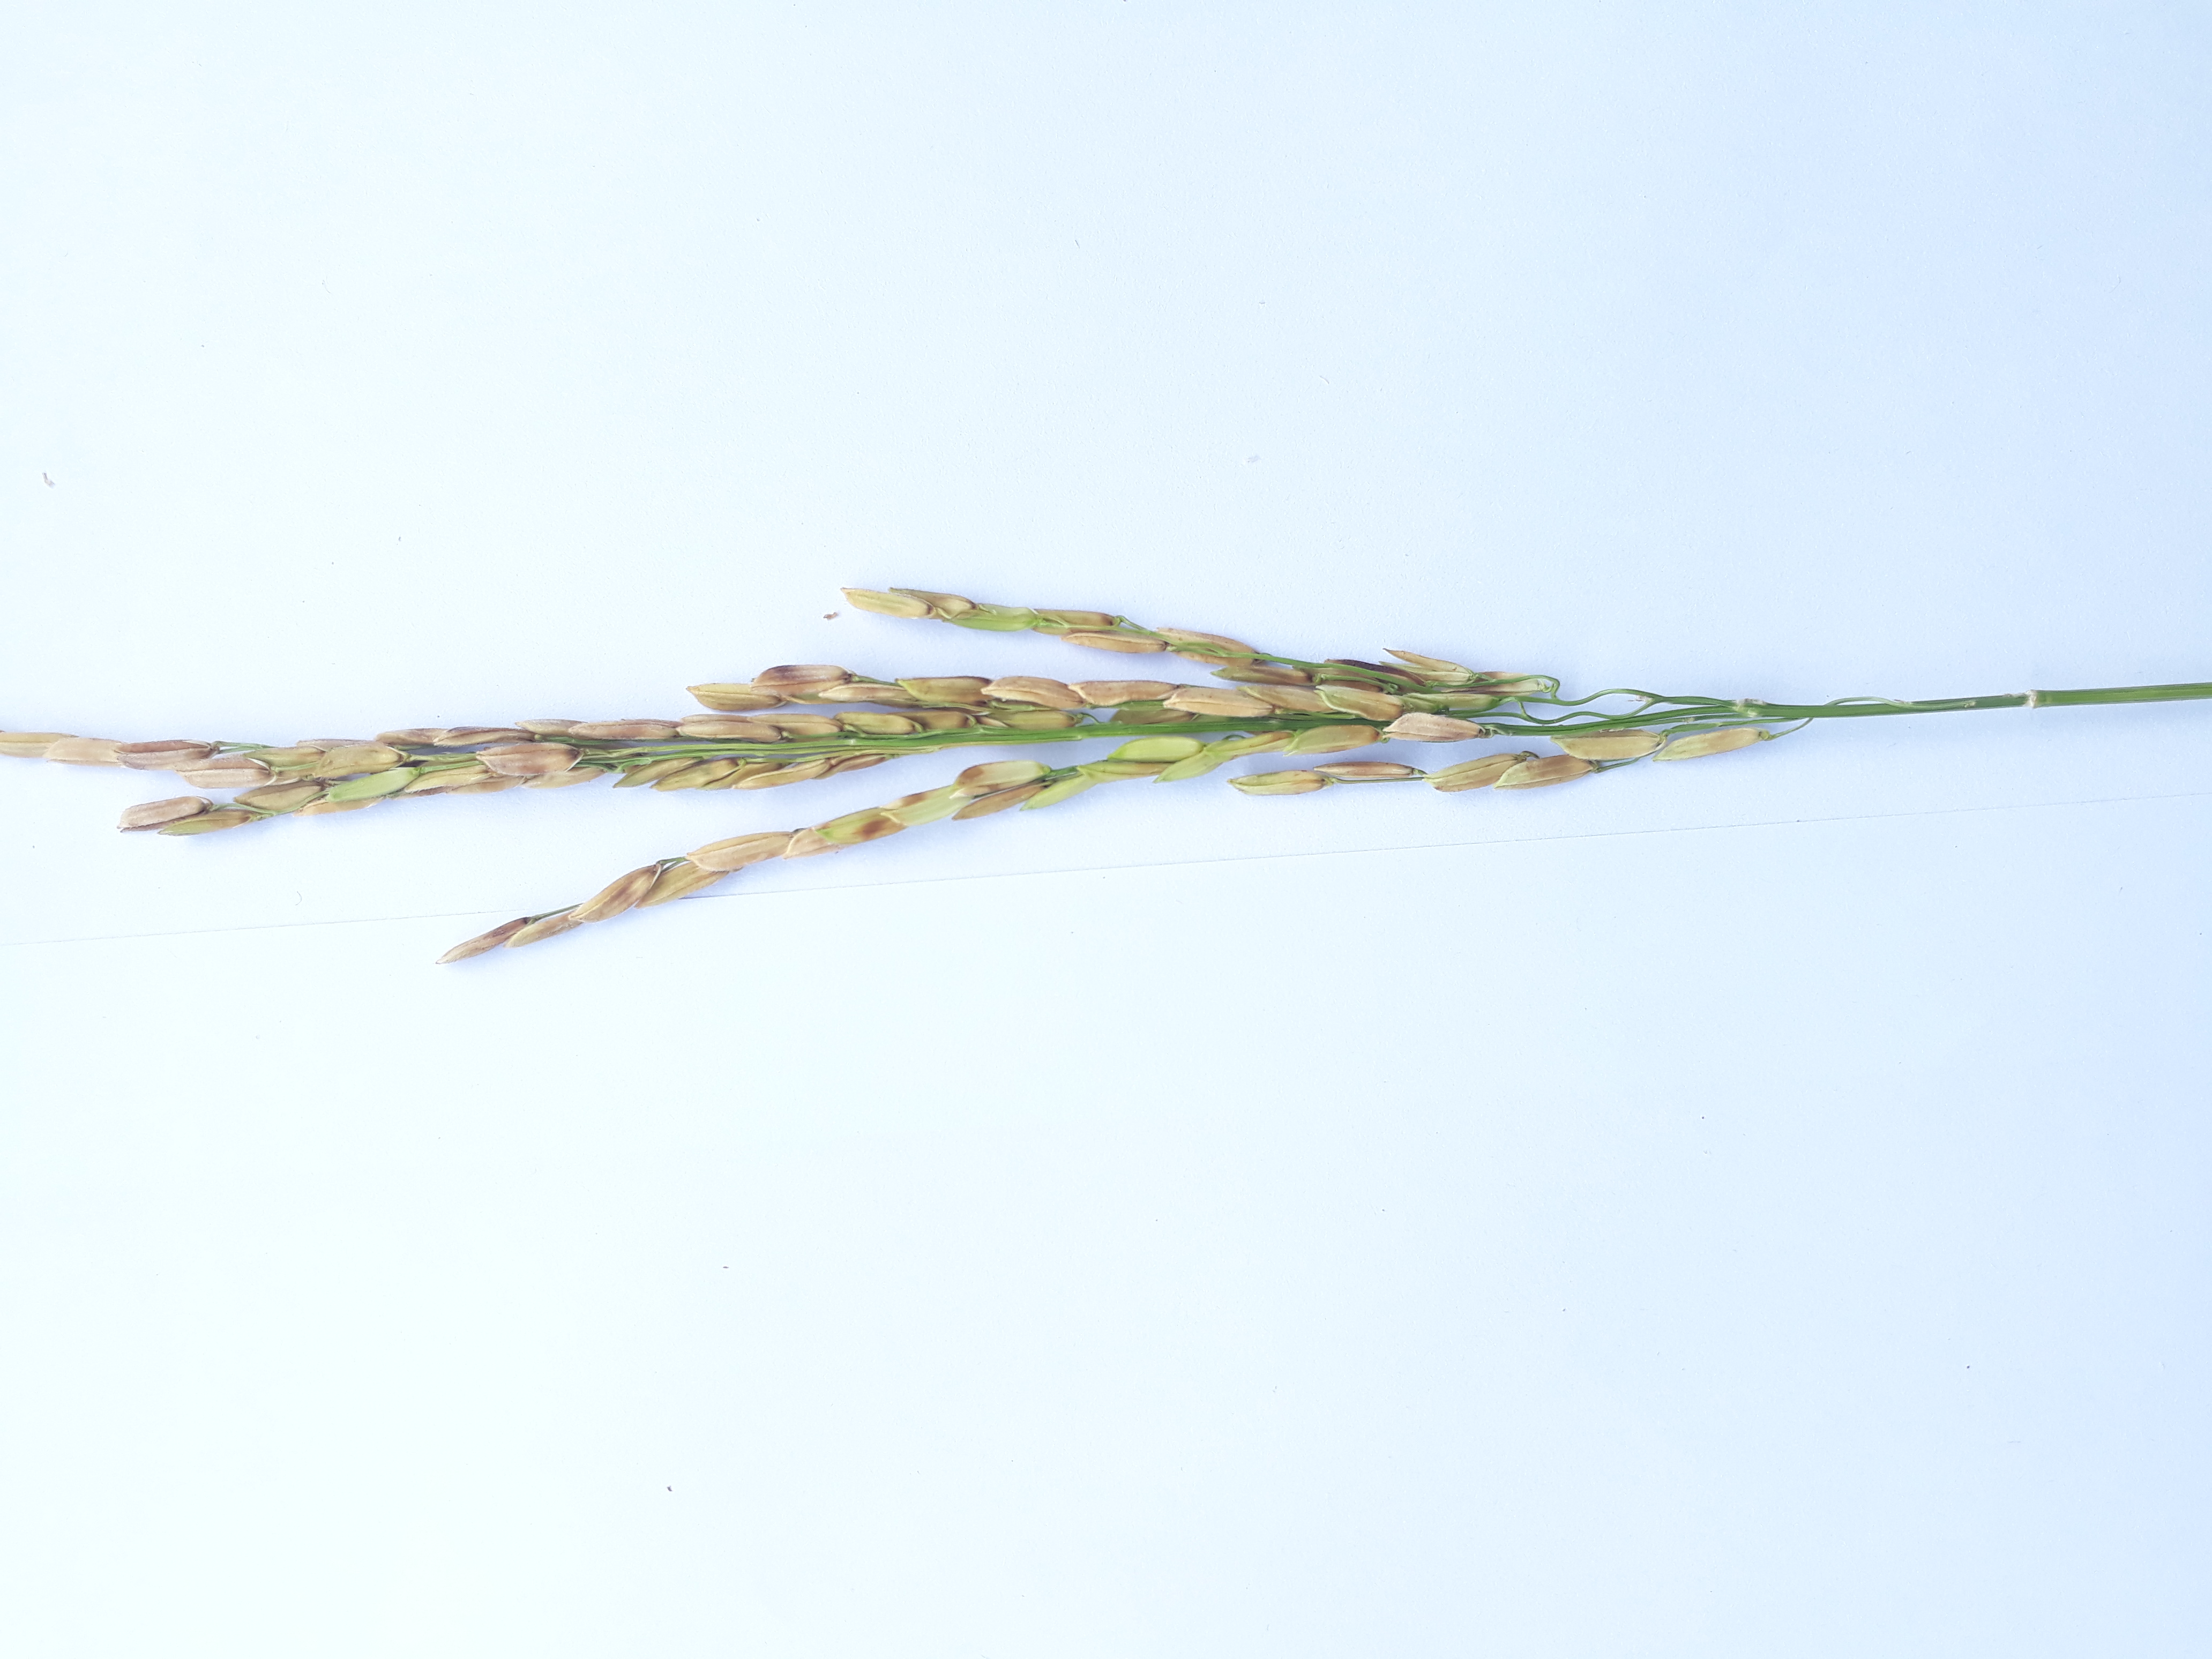
Label: Very Damage